Peter Bürgel

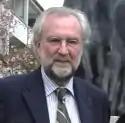
Peter Bürgel

Peter Bürgel (born March 22, 1953) is a German politician, representative of the Christian Social Union of Bavaria.